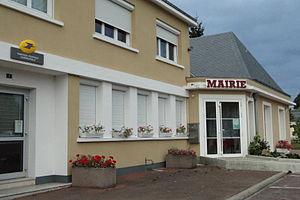
Mairie de Oizé (Sarthe)
Oizé est une commune française, située dans le département de la Sarthe en région Pays de la Loire, peuplée de 1 323 habitants.